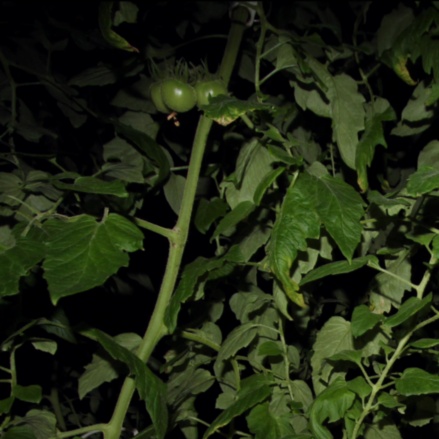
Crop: tomato